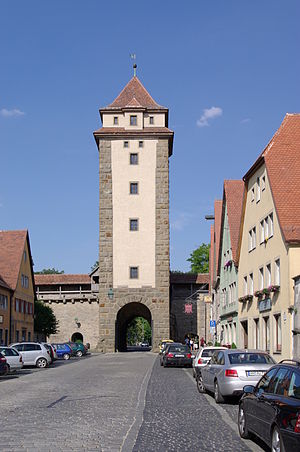
Rothenburg ob der Tauber / Galleri
Rothenburg ob der Tauber er en by i Landkreis Ansbach i Regierungsbezirk Mittelfranken i den tyske delstat Bayern. Indtil 1803 var den en Freie Reichsstadt fri rigsstad og er med sin gamle bydel et velkendt turistmål.